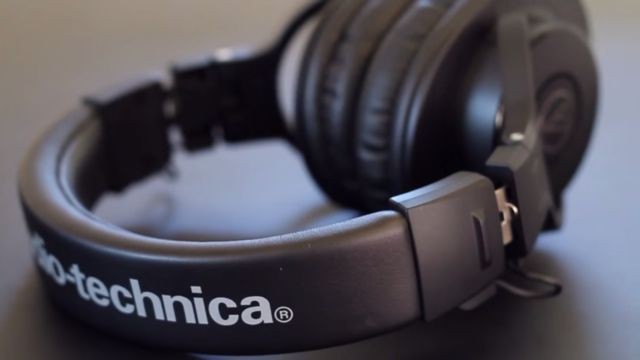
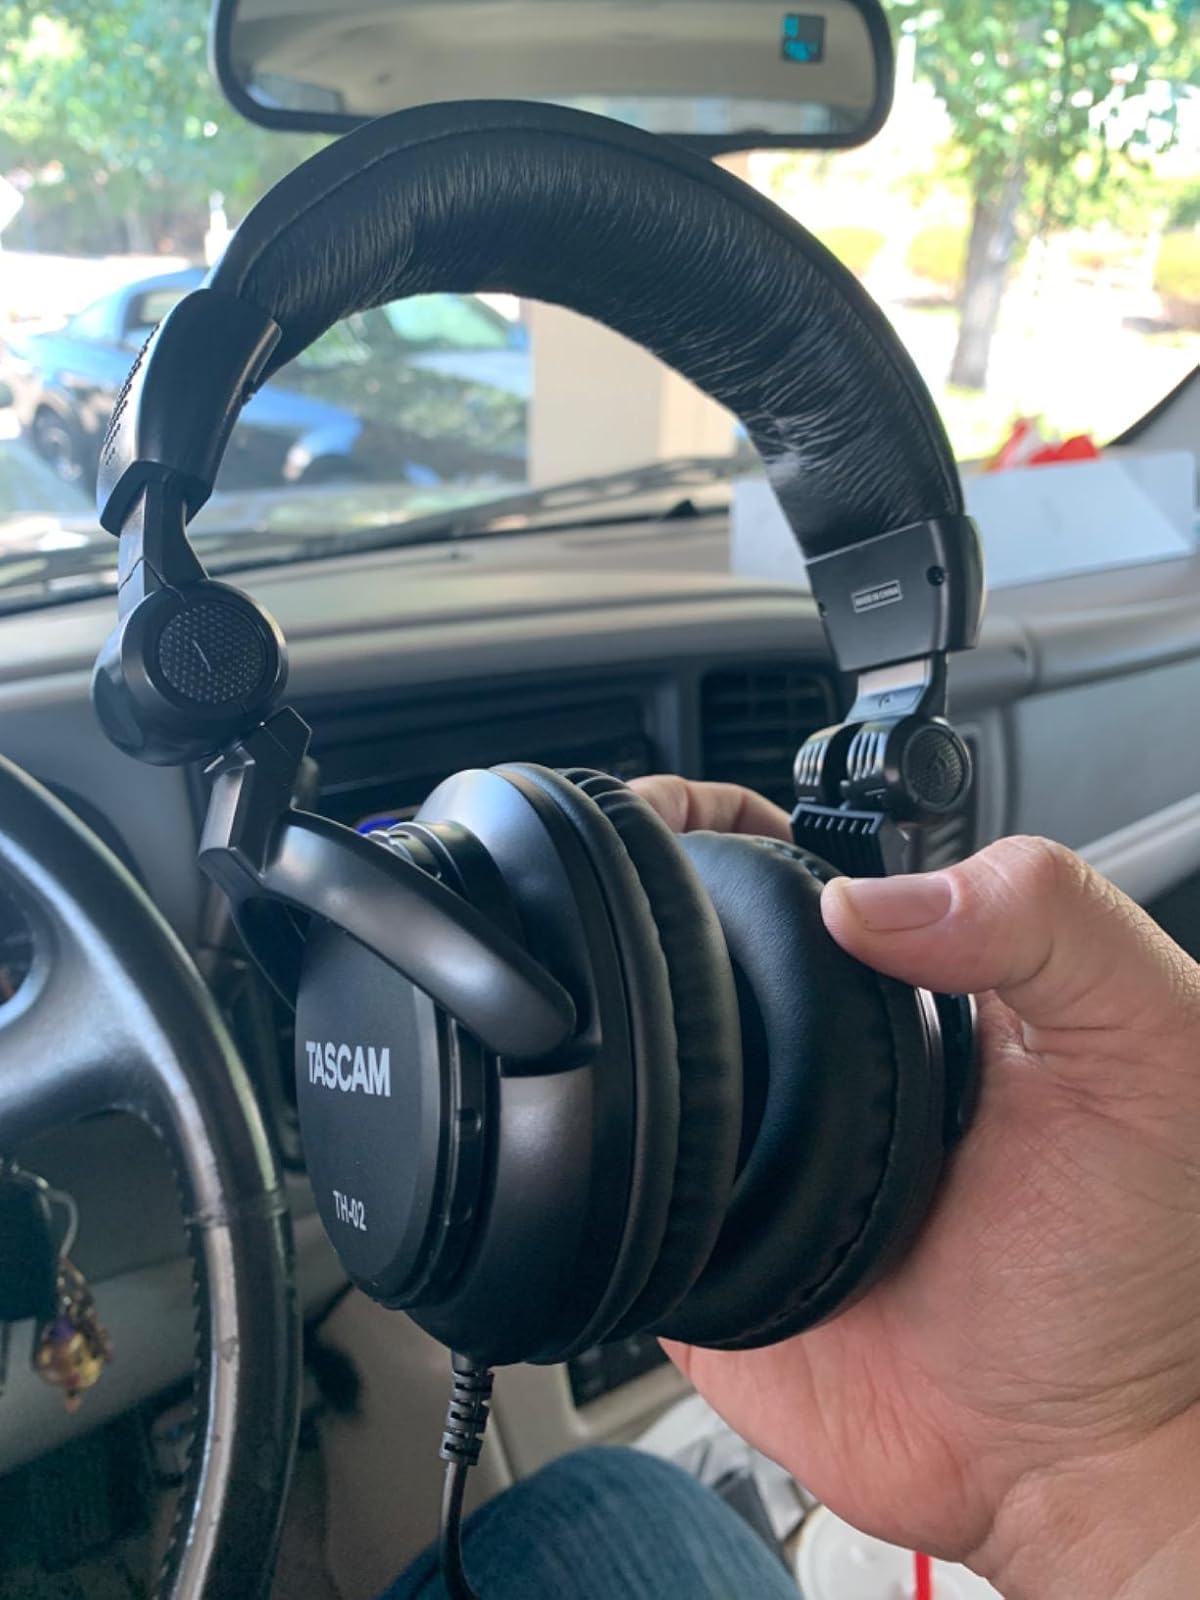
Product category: headphones
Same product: no